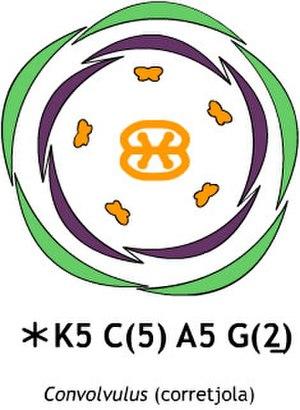
Une fleur cyclique est une fleur verticillée dont les pièces florales sont disposées en cycles successifs.